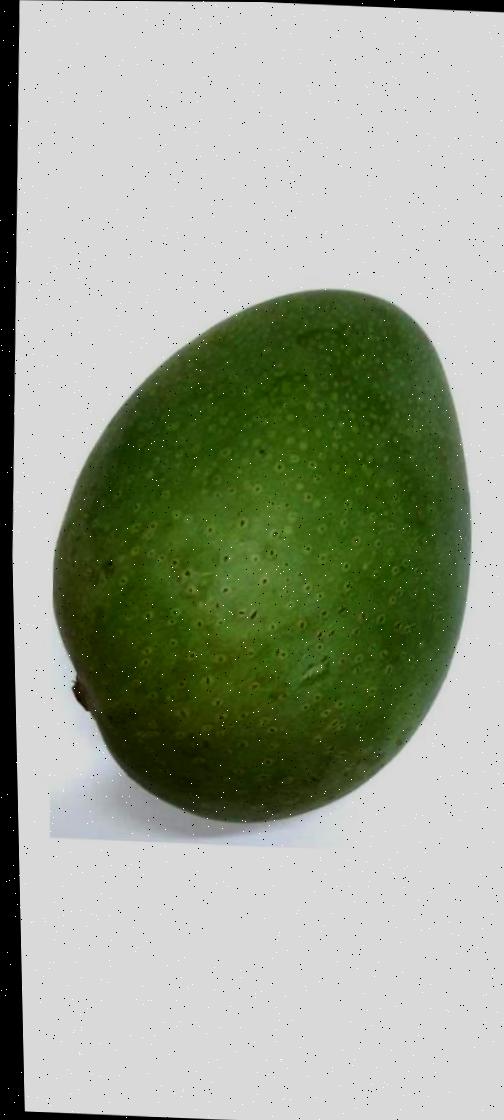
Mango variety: Ashshina Zhinuk